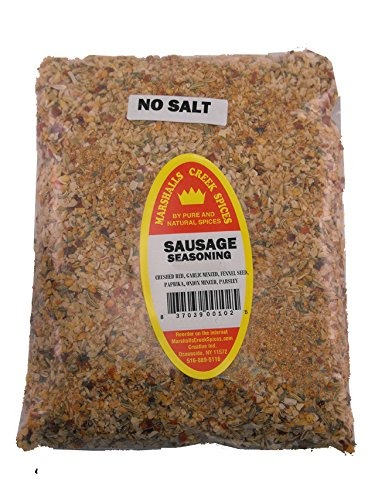
Item Name: Family Size Refill Marshalls Creek Kosher Spices (st36) Sausage No Salt Seasoning, 44 Ounce
Bullet Point 1: Marshalls Creek Spices buys in small quantities and packs weekly providing the freshest spices possible. Fresher spices means more flavor and a longer shelf life.
Bullet Point 2: No Fillers - No MSG
Bullet Point 3: All Natural & Kosher
Bullet Point 4: Flat Rate Shipping Per Order. No Limit
Product Description: Ingredients, crushed red pepper, garlic, fennel seed, paprika, onion, parsley
Value: 44.0
Unit: Ounce

Price: 31.99